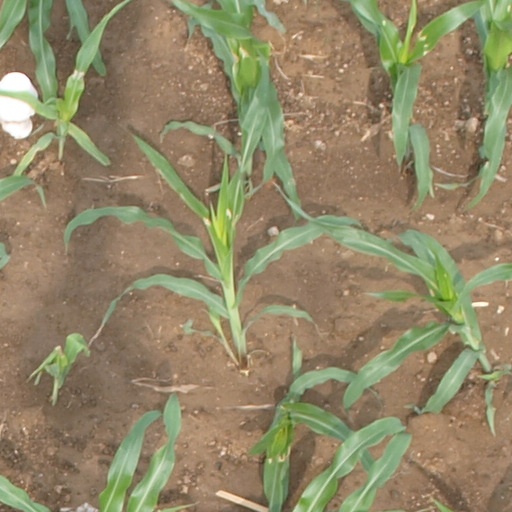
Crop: maize; corn